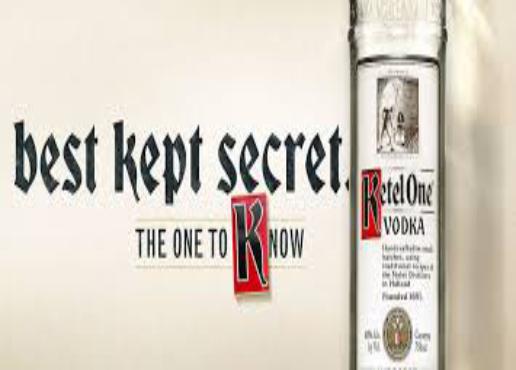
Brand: Ketel One
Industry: Food